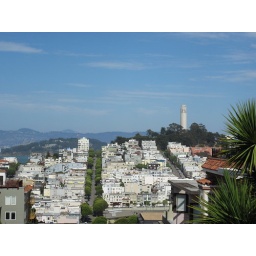
A day walking around SF. Random pictures of beautiful building and steetsA day walking around San Francisco. Random pictures of beautiful streets and buildings.